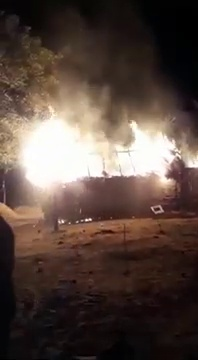
Fire: yes
Smoke: yes